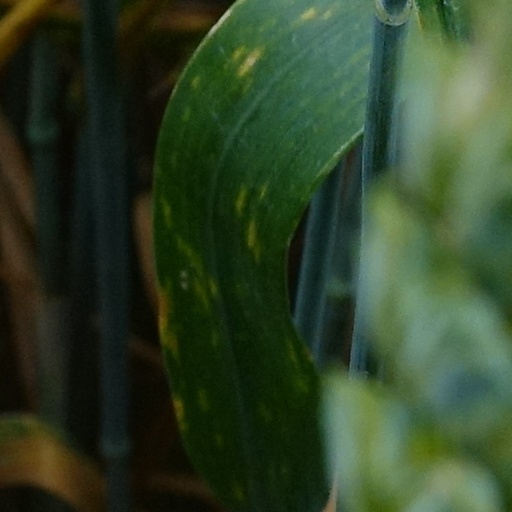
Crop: wheat